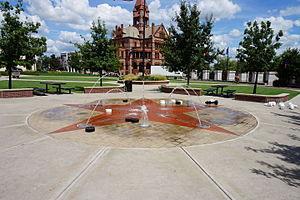
La ville américaine de Sulphur Springs est le siège du comté de Hopkins, dans l’État du Texas. Elle comptait 15 449 habitants lors du recensement de 2010.